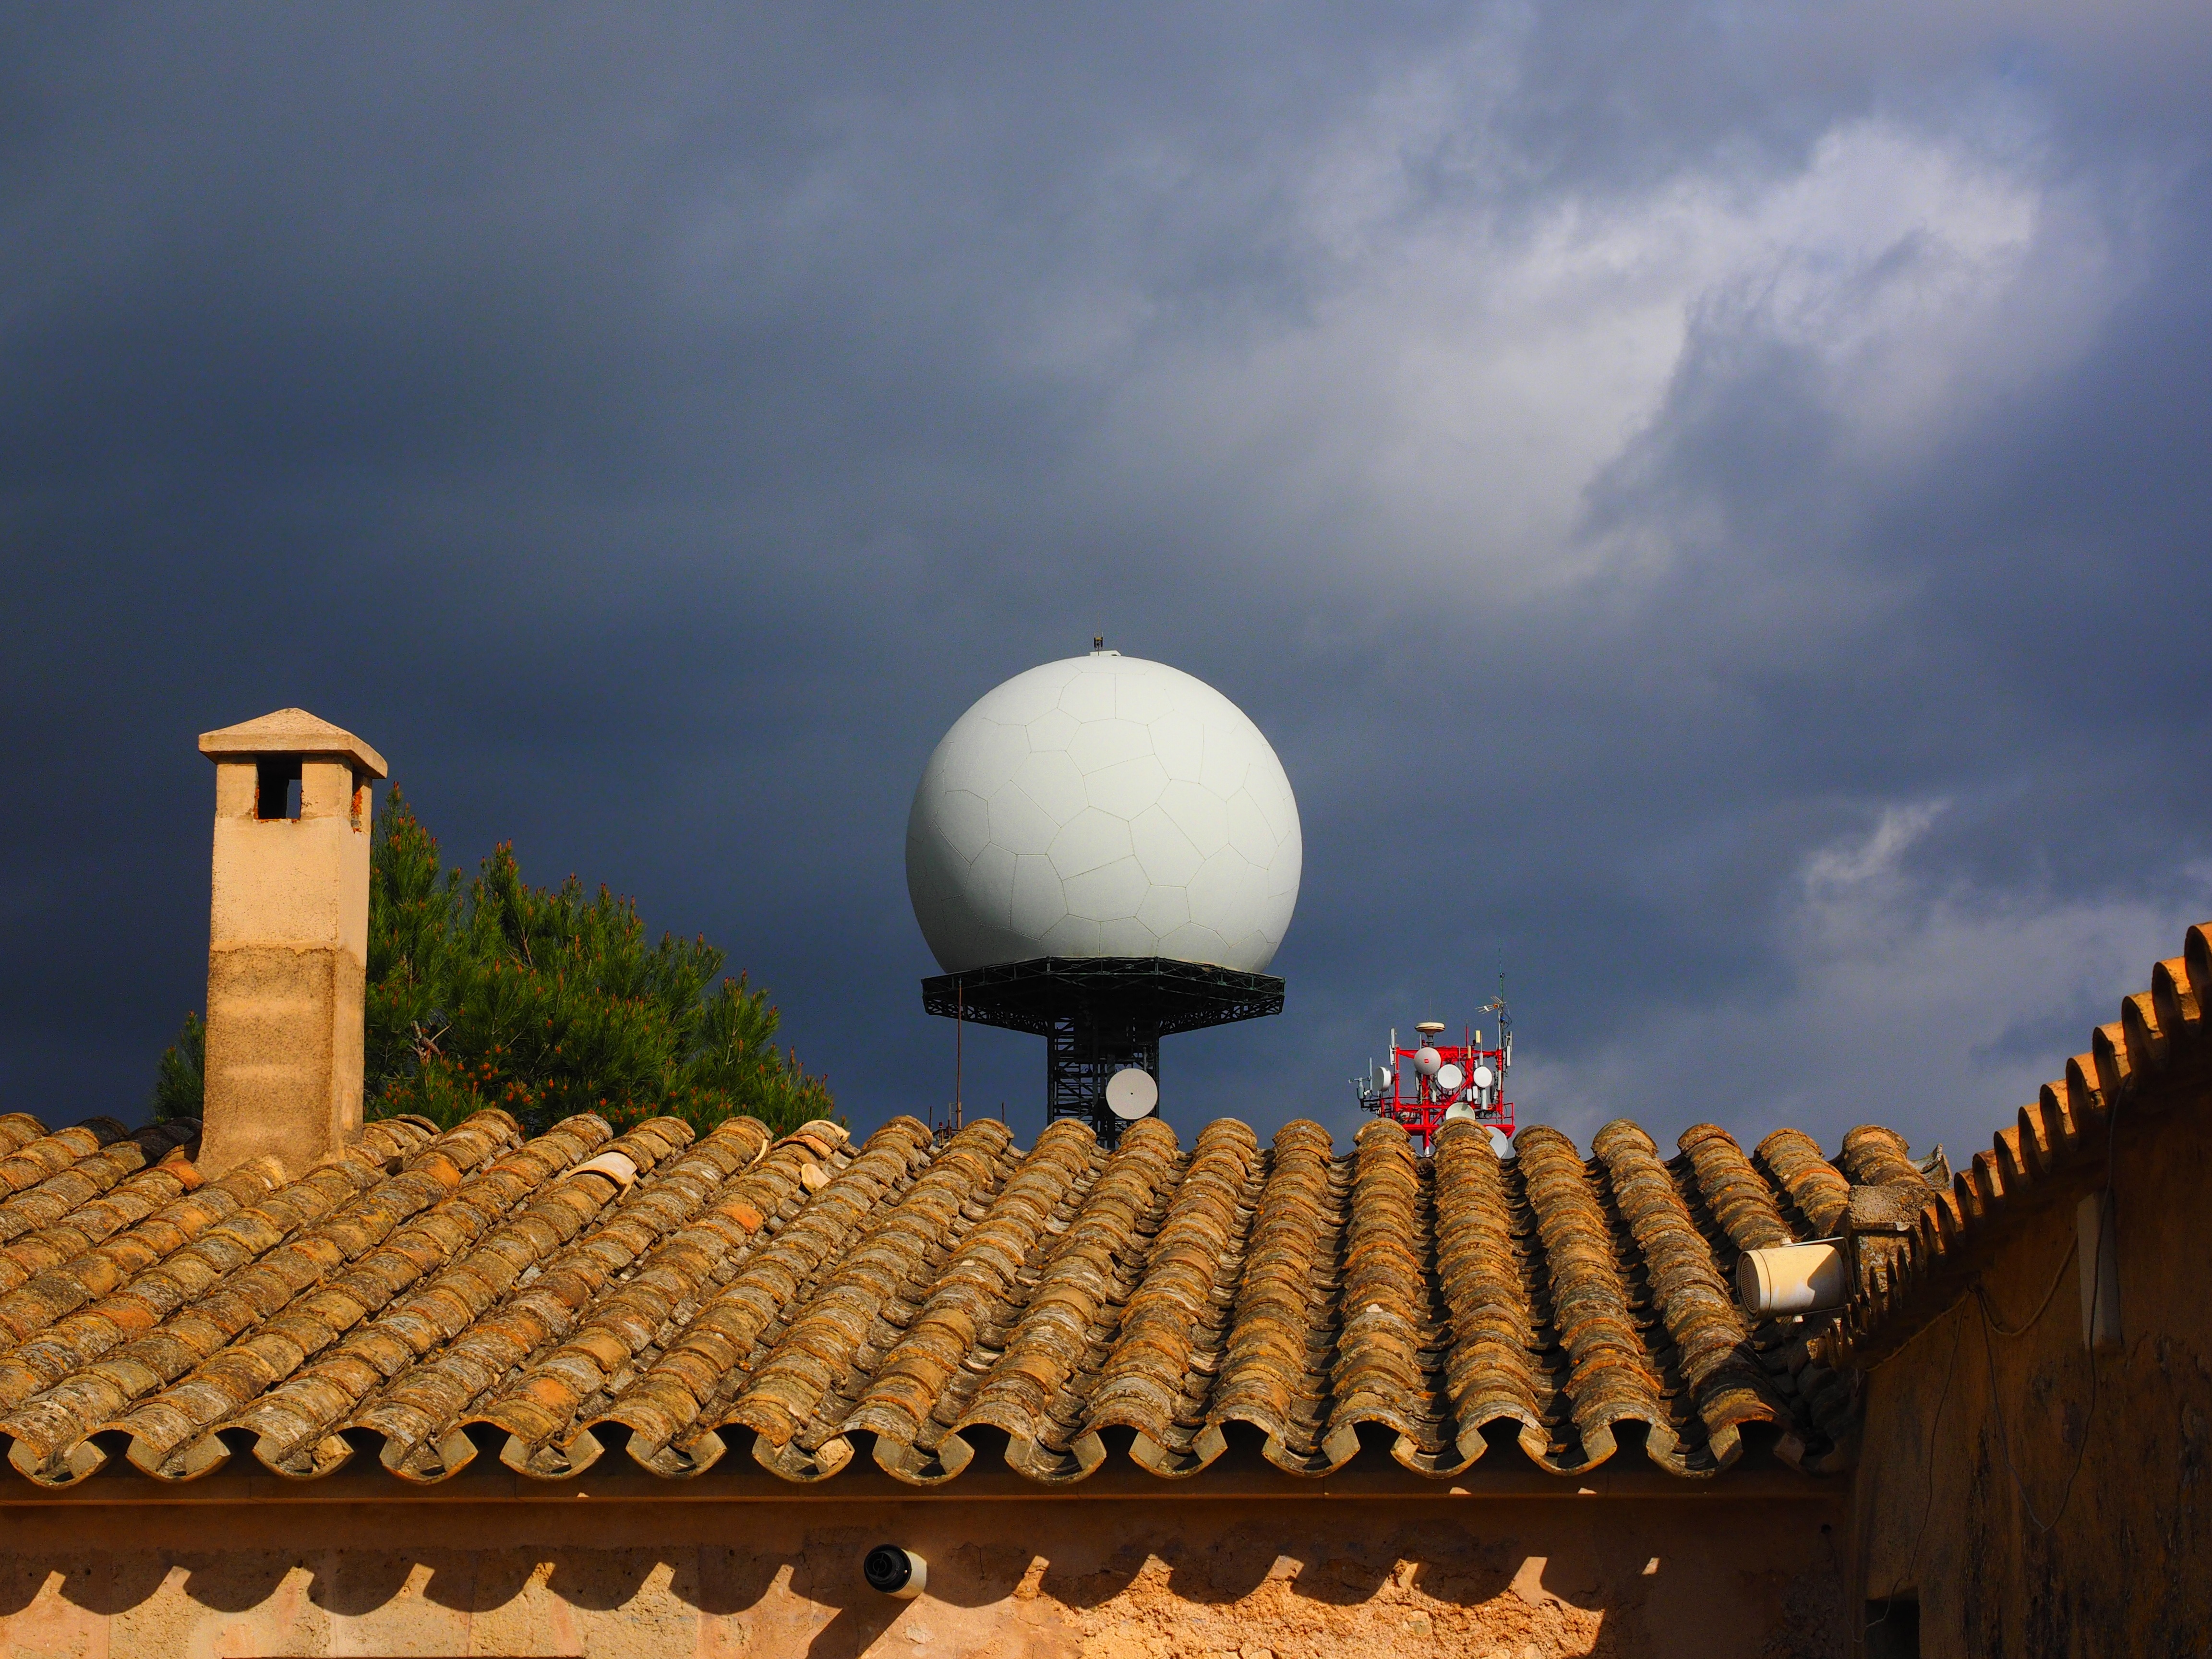
sky, roof, landmark, lighting, world, courtyard, temple, monastery, mallorca, cura, place of pilgrimage, spherical shape, puig de randa, balearic islands spain, monastery cura, algaida, santuari de nostra senyora de cura, franciscan monastery, radar equipment, atmosphere of earth